New York City Museum School

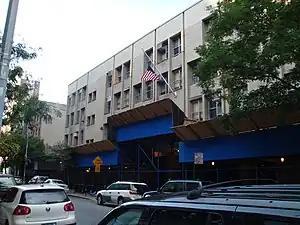
New York City Museum School

The New York City Museum School (NYCMS) is a public school for grades 9–12 on West 17th Street in Chelsea, Manhattan, New York City, United States. It shares a building with the New York City Lab School for Collaborative Studies.